Prehistoric Egypt

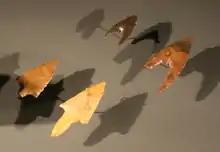
Arrowheads from Al Faiyum

Faiyum B culture, also called Qarunian due to being of the Lake Qarun or Qaroun area is an Epipalaeolithic (also called Mesolithic) culture and predates Faiyum A culture. No pottery has been found, with blade types being both plain and microlithic blades. A set of gouges and arrow-heads suggests it may have had contact with the Sahara (c. 6500 to - 5190 BC).